Stanford prison experiment

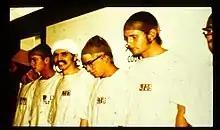
Several white male people lined up along a white wall. They are wearing identical white smocks with numbertags on their chests. Their hair is covered by nylon and cotton bonnets.

Guards referred to prisoners by their identification numbers and confined them to their small cells. At 2:30 am the prisoners rebelled against guards' wake up calls of whistles and clanging of batons. Prisoners refused to leave their cells to eat in the yard, ripped off their inmate number tags, took off their stocking caps and insulted the guards.